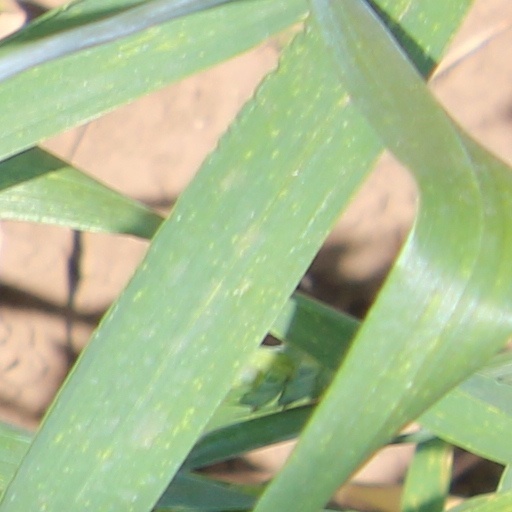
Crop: wheat